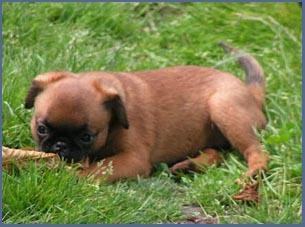
Brabancon_griffon